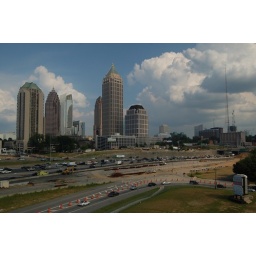
A nice view of some buildings in Atlanta, with some clouds above, and traffic and road construction below.